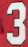
Number: 3